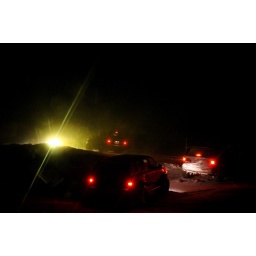
During last weekend's trip, the lead car turned around and the lights just peaked over the hill